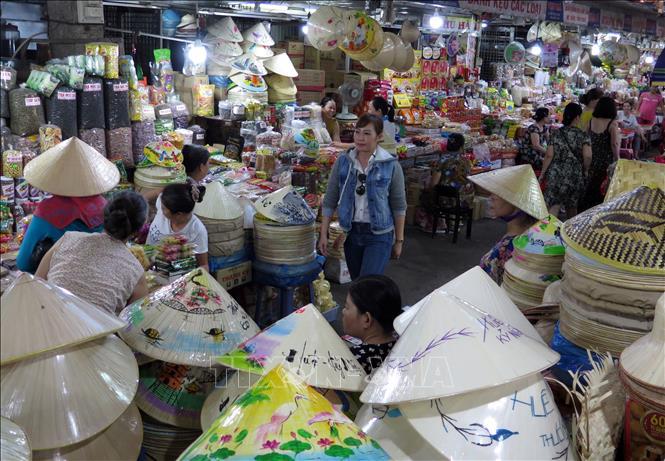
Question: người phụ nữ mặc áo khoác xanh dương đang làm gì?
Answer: cô ấy đang đi bộ